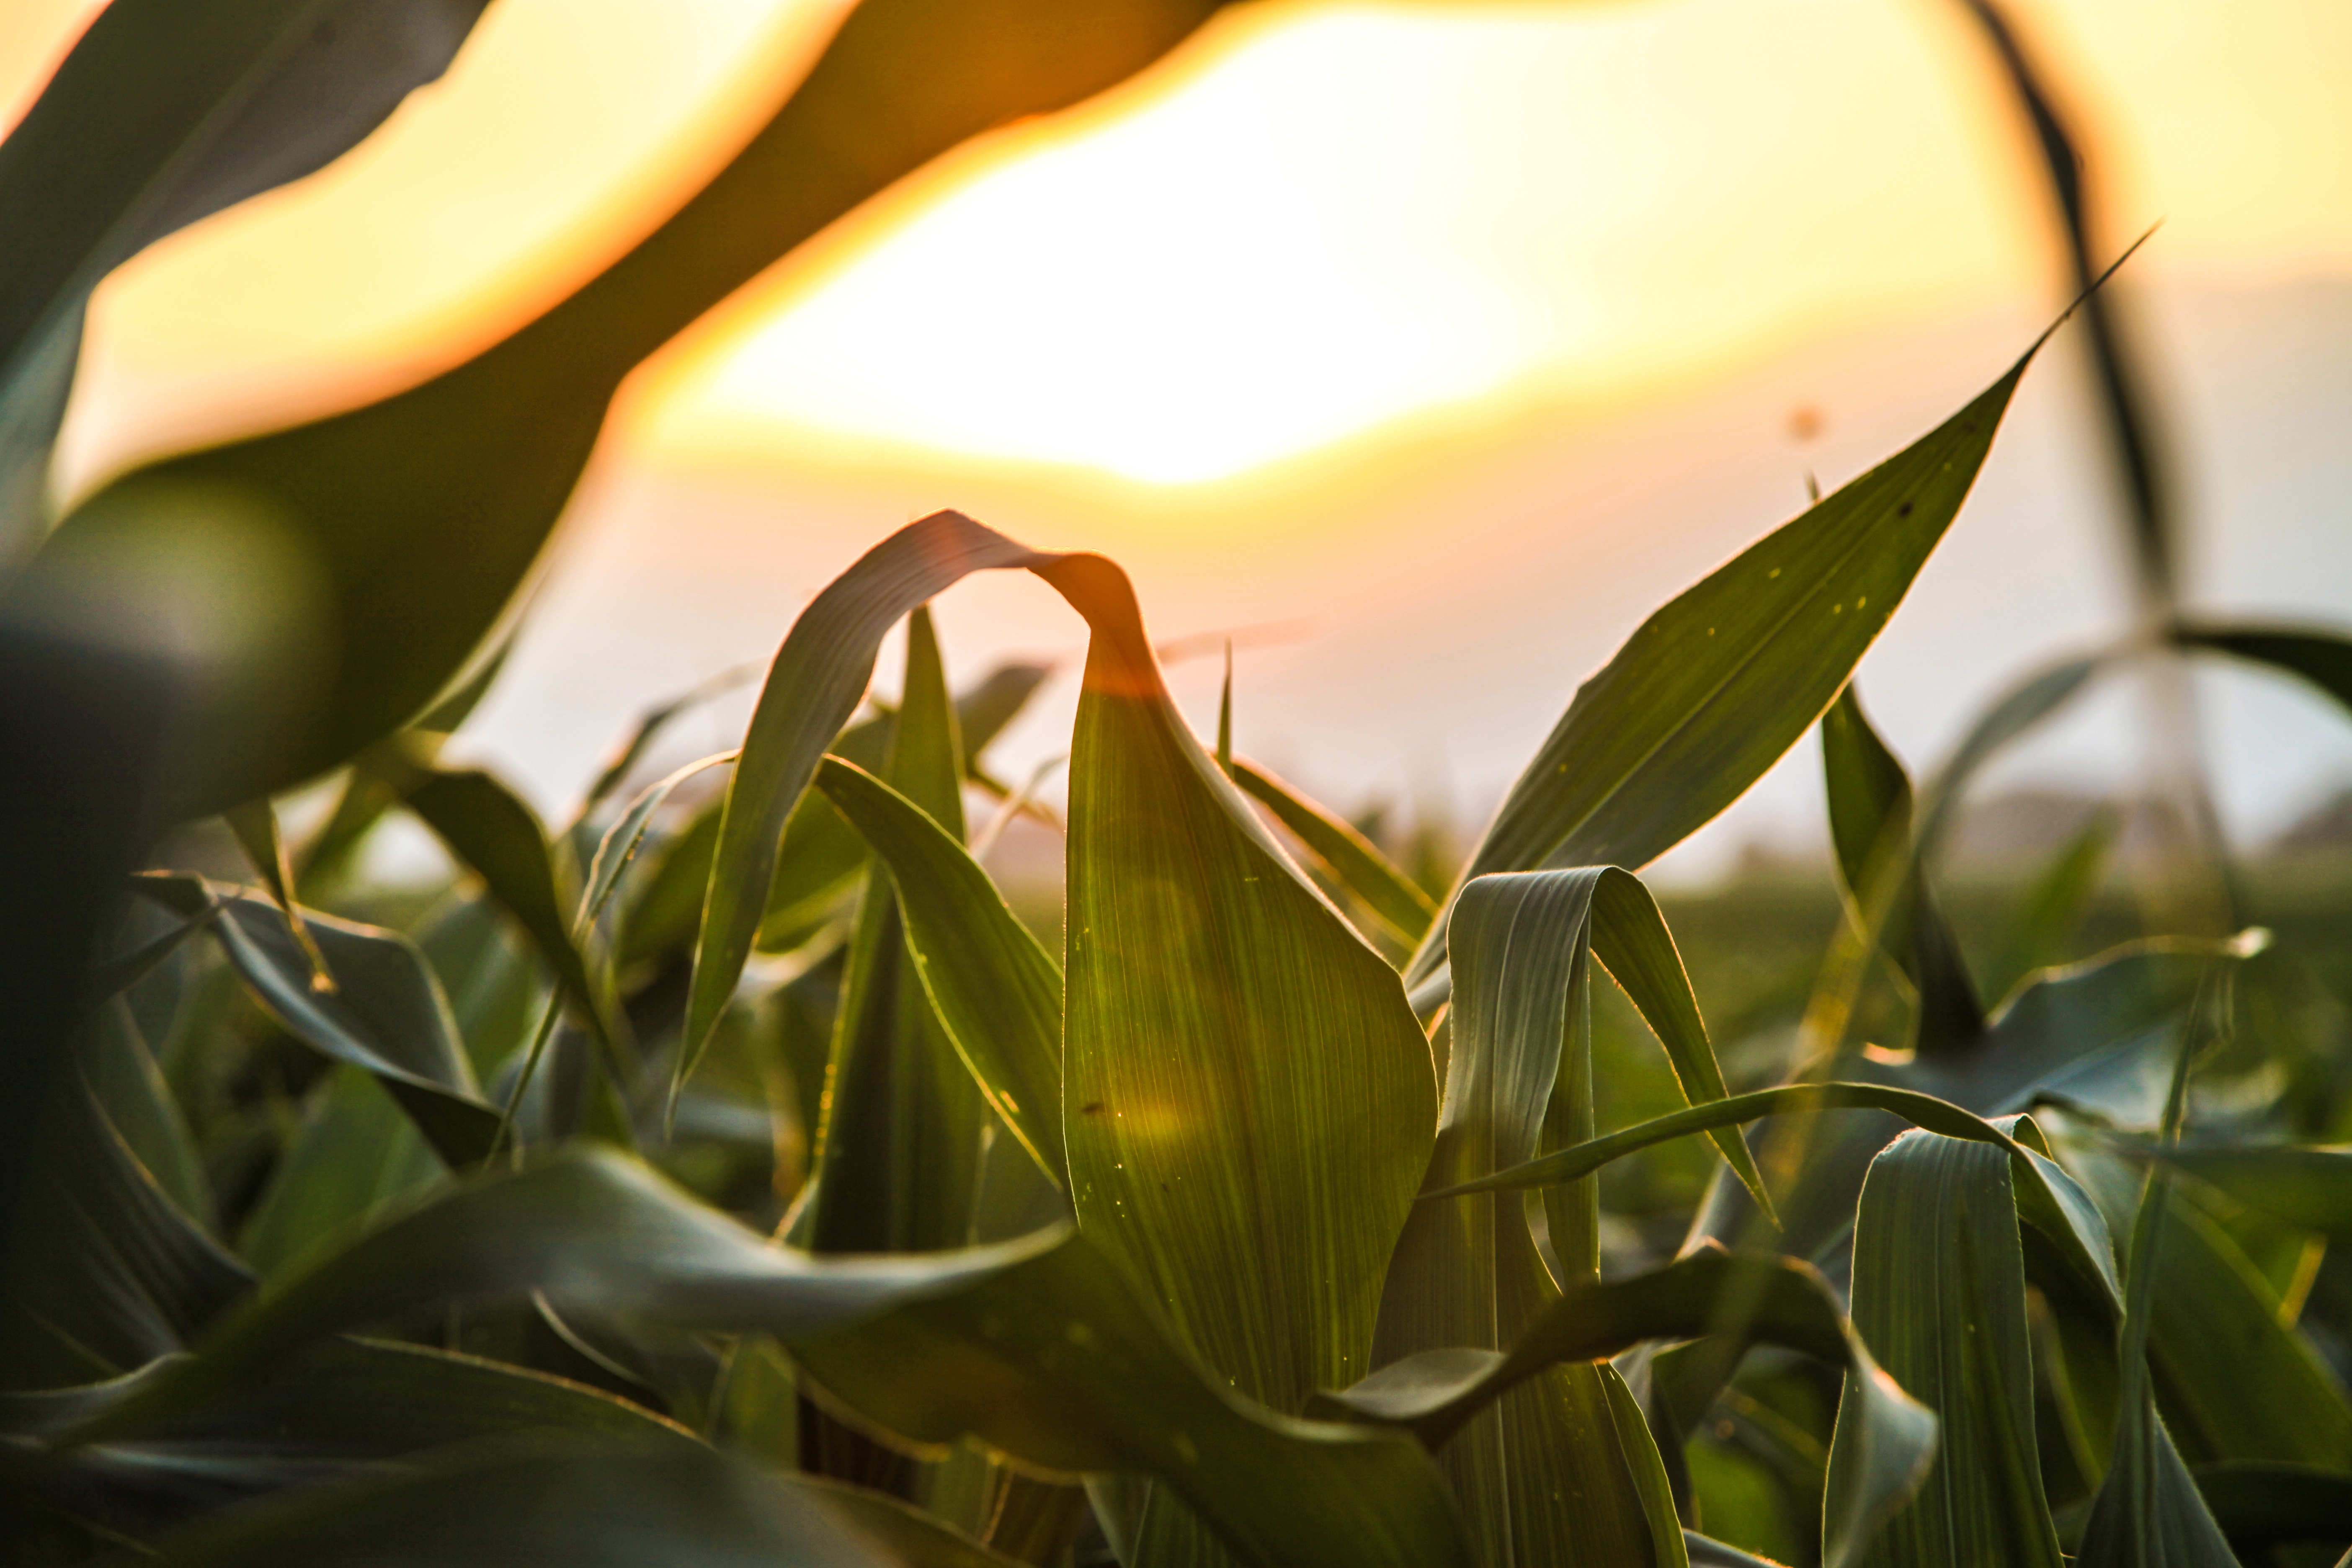
leaf, sunlight, plant, morning, grass family, grass, sky, tree, plant stem, backlighting, flower, photography